Ancient Egyptian afterlife beliefs

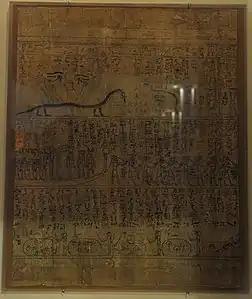
The 11th hour of the book Amduat

The Books of the Netherworld contained multiple texts that provided the deceased with a description of the underworld and served as a guide to help the dead during their final journey. Since the deceased were often seen replicating the rebirth cycle of Ra as they traveled through the afterlife, these texts primarily focused on the second half of the sun god's journey, which took him through the underworld at night. The earlier Books of the Netherworld, which include the Amduat and the Book of Gates, divided their narratives into twelve parts, symbolizing the twelve hours the sun god spent in the underworld. Later books such as the Book of Caverns and the Book of the Earth used a more sectionalized approach when presenting their narratives. All of these books also contained complex illustrations of the netherworld, which could often be seen etched into coffins and the walls of burial tombs.